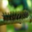
Label: caterpillar